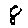
Label: 8